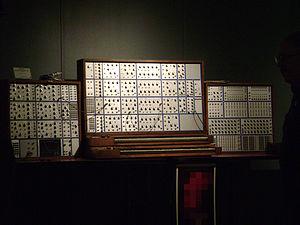
E-mu Systems est une société américaine spécialisée dans la fabrication de synthétiseurs, d'échantillonneurs et de cartes sons, filiale de Creative Labs depuis 1993.